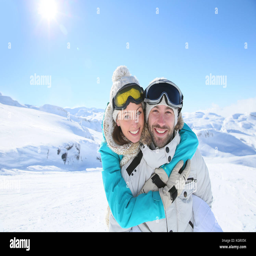
man holding girlfriend on his back at the top of mountain